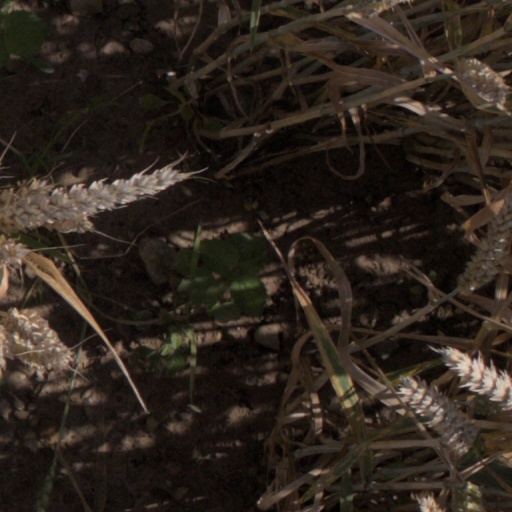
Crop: wheat